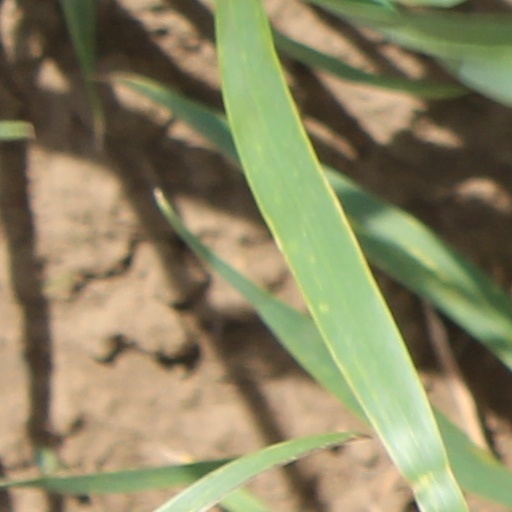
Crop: wheat